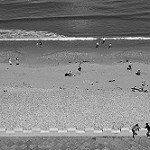
Label: B & W